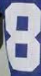
Number: 8